Secession (art)

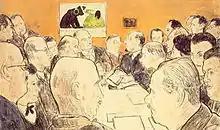
Artists from the Berlin Secession. Left to right: Wilhelm Kohlhoff, Erich Büttner, Friedrich Scholz, Ernst Fritsch, Leo von König, Lovis Corinth, Ernst Oppler, Emil Orlik, Bruno Krauskopf, Charlotte Behrend-Corinth, Erich Waske, Franz Heckendorf by Ernst Oppler, 1921.

Berlin (1899–1913) — The Berlin Secession formed in reaction to the Association of Berlin Artists, and the restrictions on contemporary art imposed by Kaiser Wilhelm II, 65 artists "seceded" to create and exhibit new work, sometimes linked by terms like "Berlin Impressionism," or "German Post-Impressionism," in both cases reflecting the influence of French Impressionism, which had spread internationally. They are also known for their conceptual art, as well as an internal split in the group which led to the formation of a New Secession (1910–1914). Key figures included Walter Leistikow, Franz Skarbina, Max Liebermann, Hermann Struck, and the Norwegian painter Edvard Munch.